Angie Debo

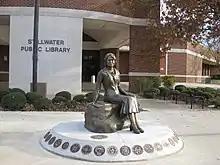
Angie Debo statue by Phyllis Mantik

Following is a list of books written by Angie Debo. Works she edited are listed in the next section below: